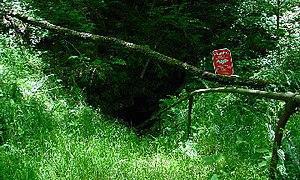
Entrée de la caverne colossale, Parc national de Mammoth Cave, Kentucky, Etats-Unis
La Colossal Cavern Entrance est une entrée de grotte du comté d'Edmonson, dans le Kentucky, aux États-Unis. Protégée au sein du parc national de Mammoth Cave, elle est inscrite au Registre national des lieux historiques depuis le 8 mai 1991.